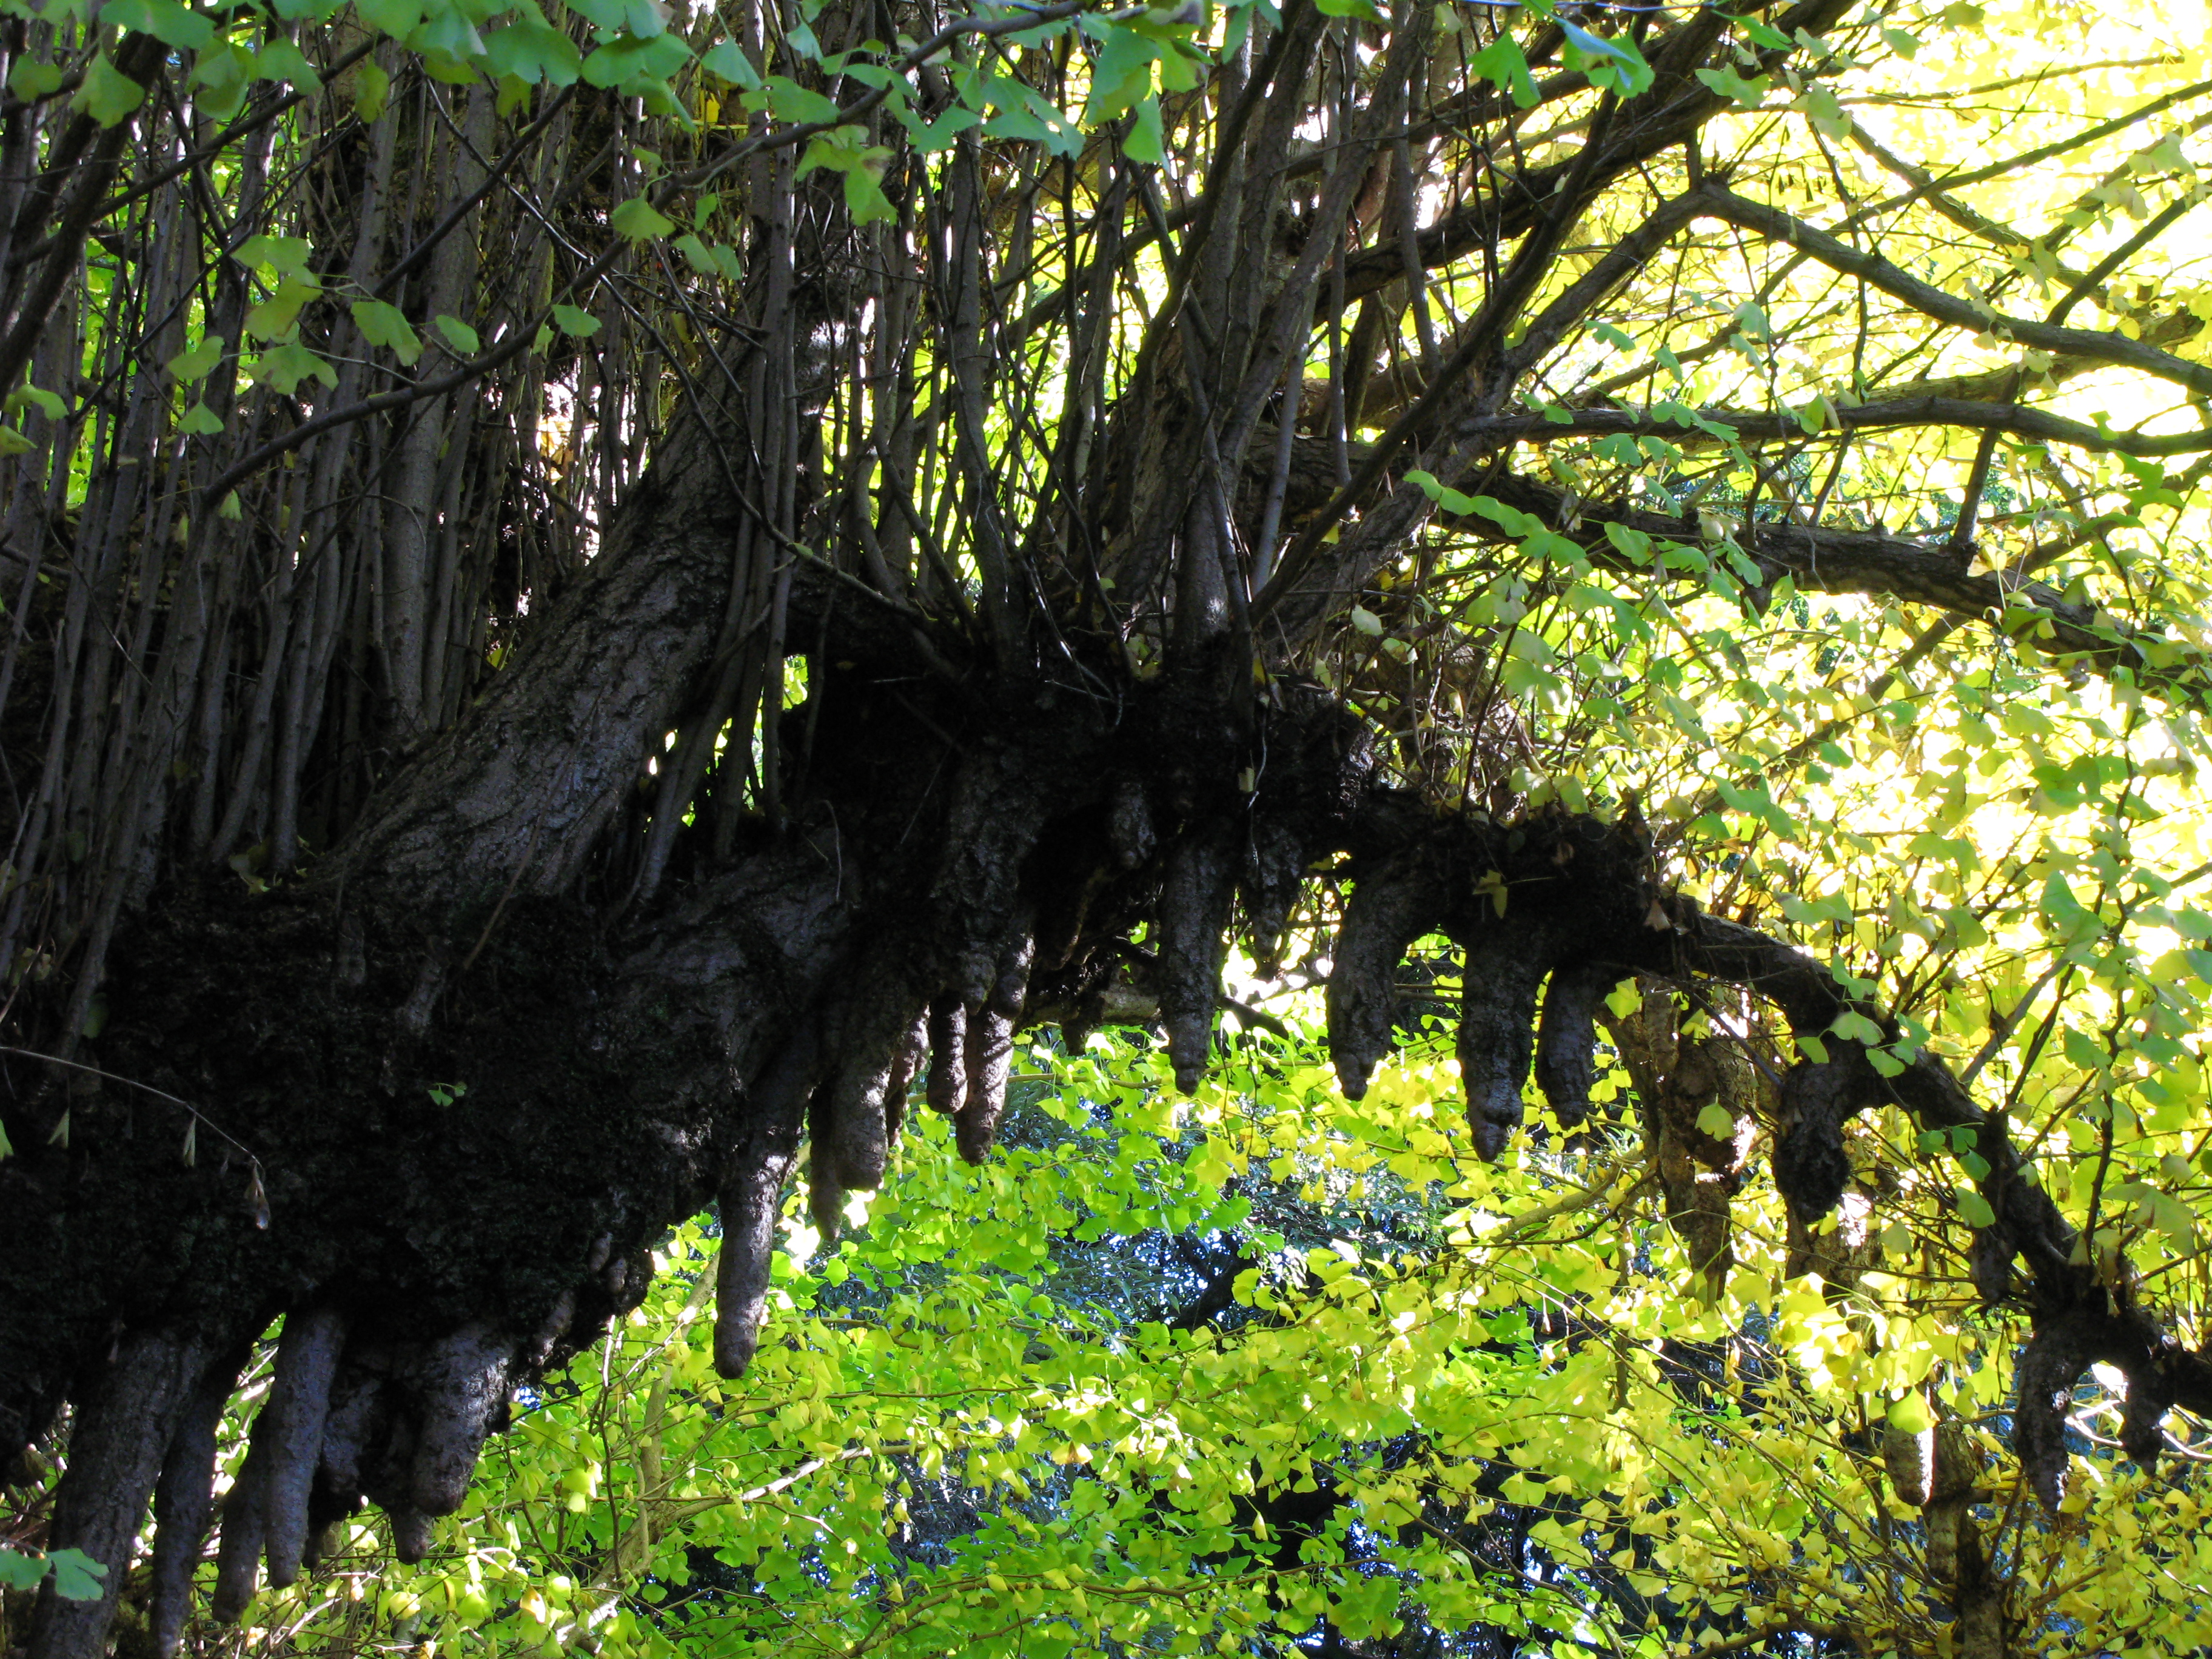
tree, forest, branch, plant, leaf, flower, green, high, jungle, produce, autumn, botany, garden, flora, leaves, shrub, rainforest, deciduous, hires, woodland, habitat, hi, res, resolution, hondoji, g7, woody plant